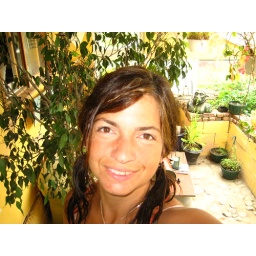
me in the green house